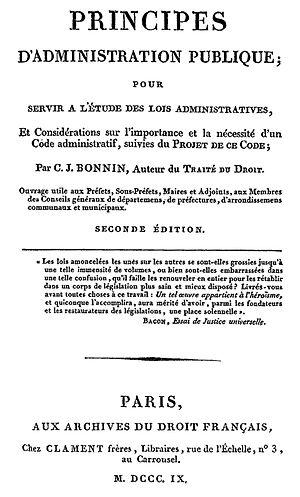
Charles-Jean Baptiste Bonnin Penseur et auteur progressiste de la Révolution et de la première moitié du XIXᵉ siècle. Il est le père de la science de l'administration publique moderne. Son travail universitaire fait de lui un précurseur en matière de droit public, de droit constitutionnel et de droit administratif. Sa doctrine sociale le place parmi les fondateurs de la sociologie. Il a également rédigé des chroniques parlementaires et s'est enquis des problèmes éducatifs. Auguste Comte a dit de Bonnin qu'il était "une personne sage et énergique, profondément et spontanément liée avec le positivisme et dans lequel nous trouvons le véritable esprit de la Révolution.